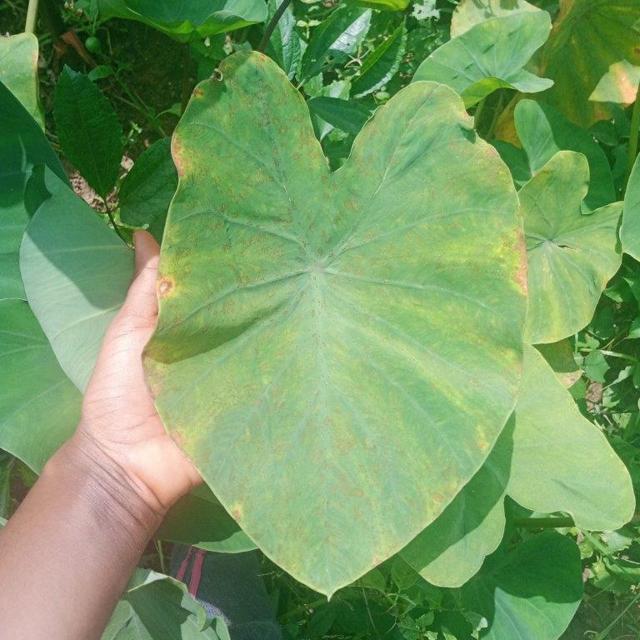
Label: Early_Blight